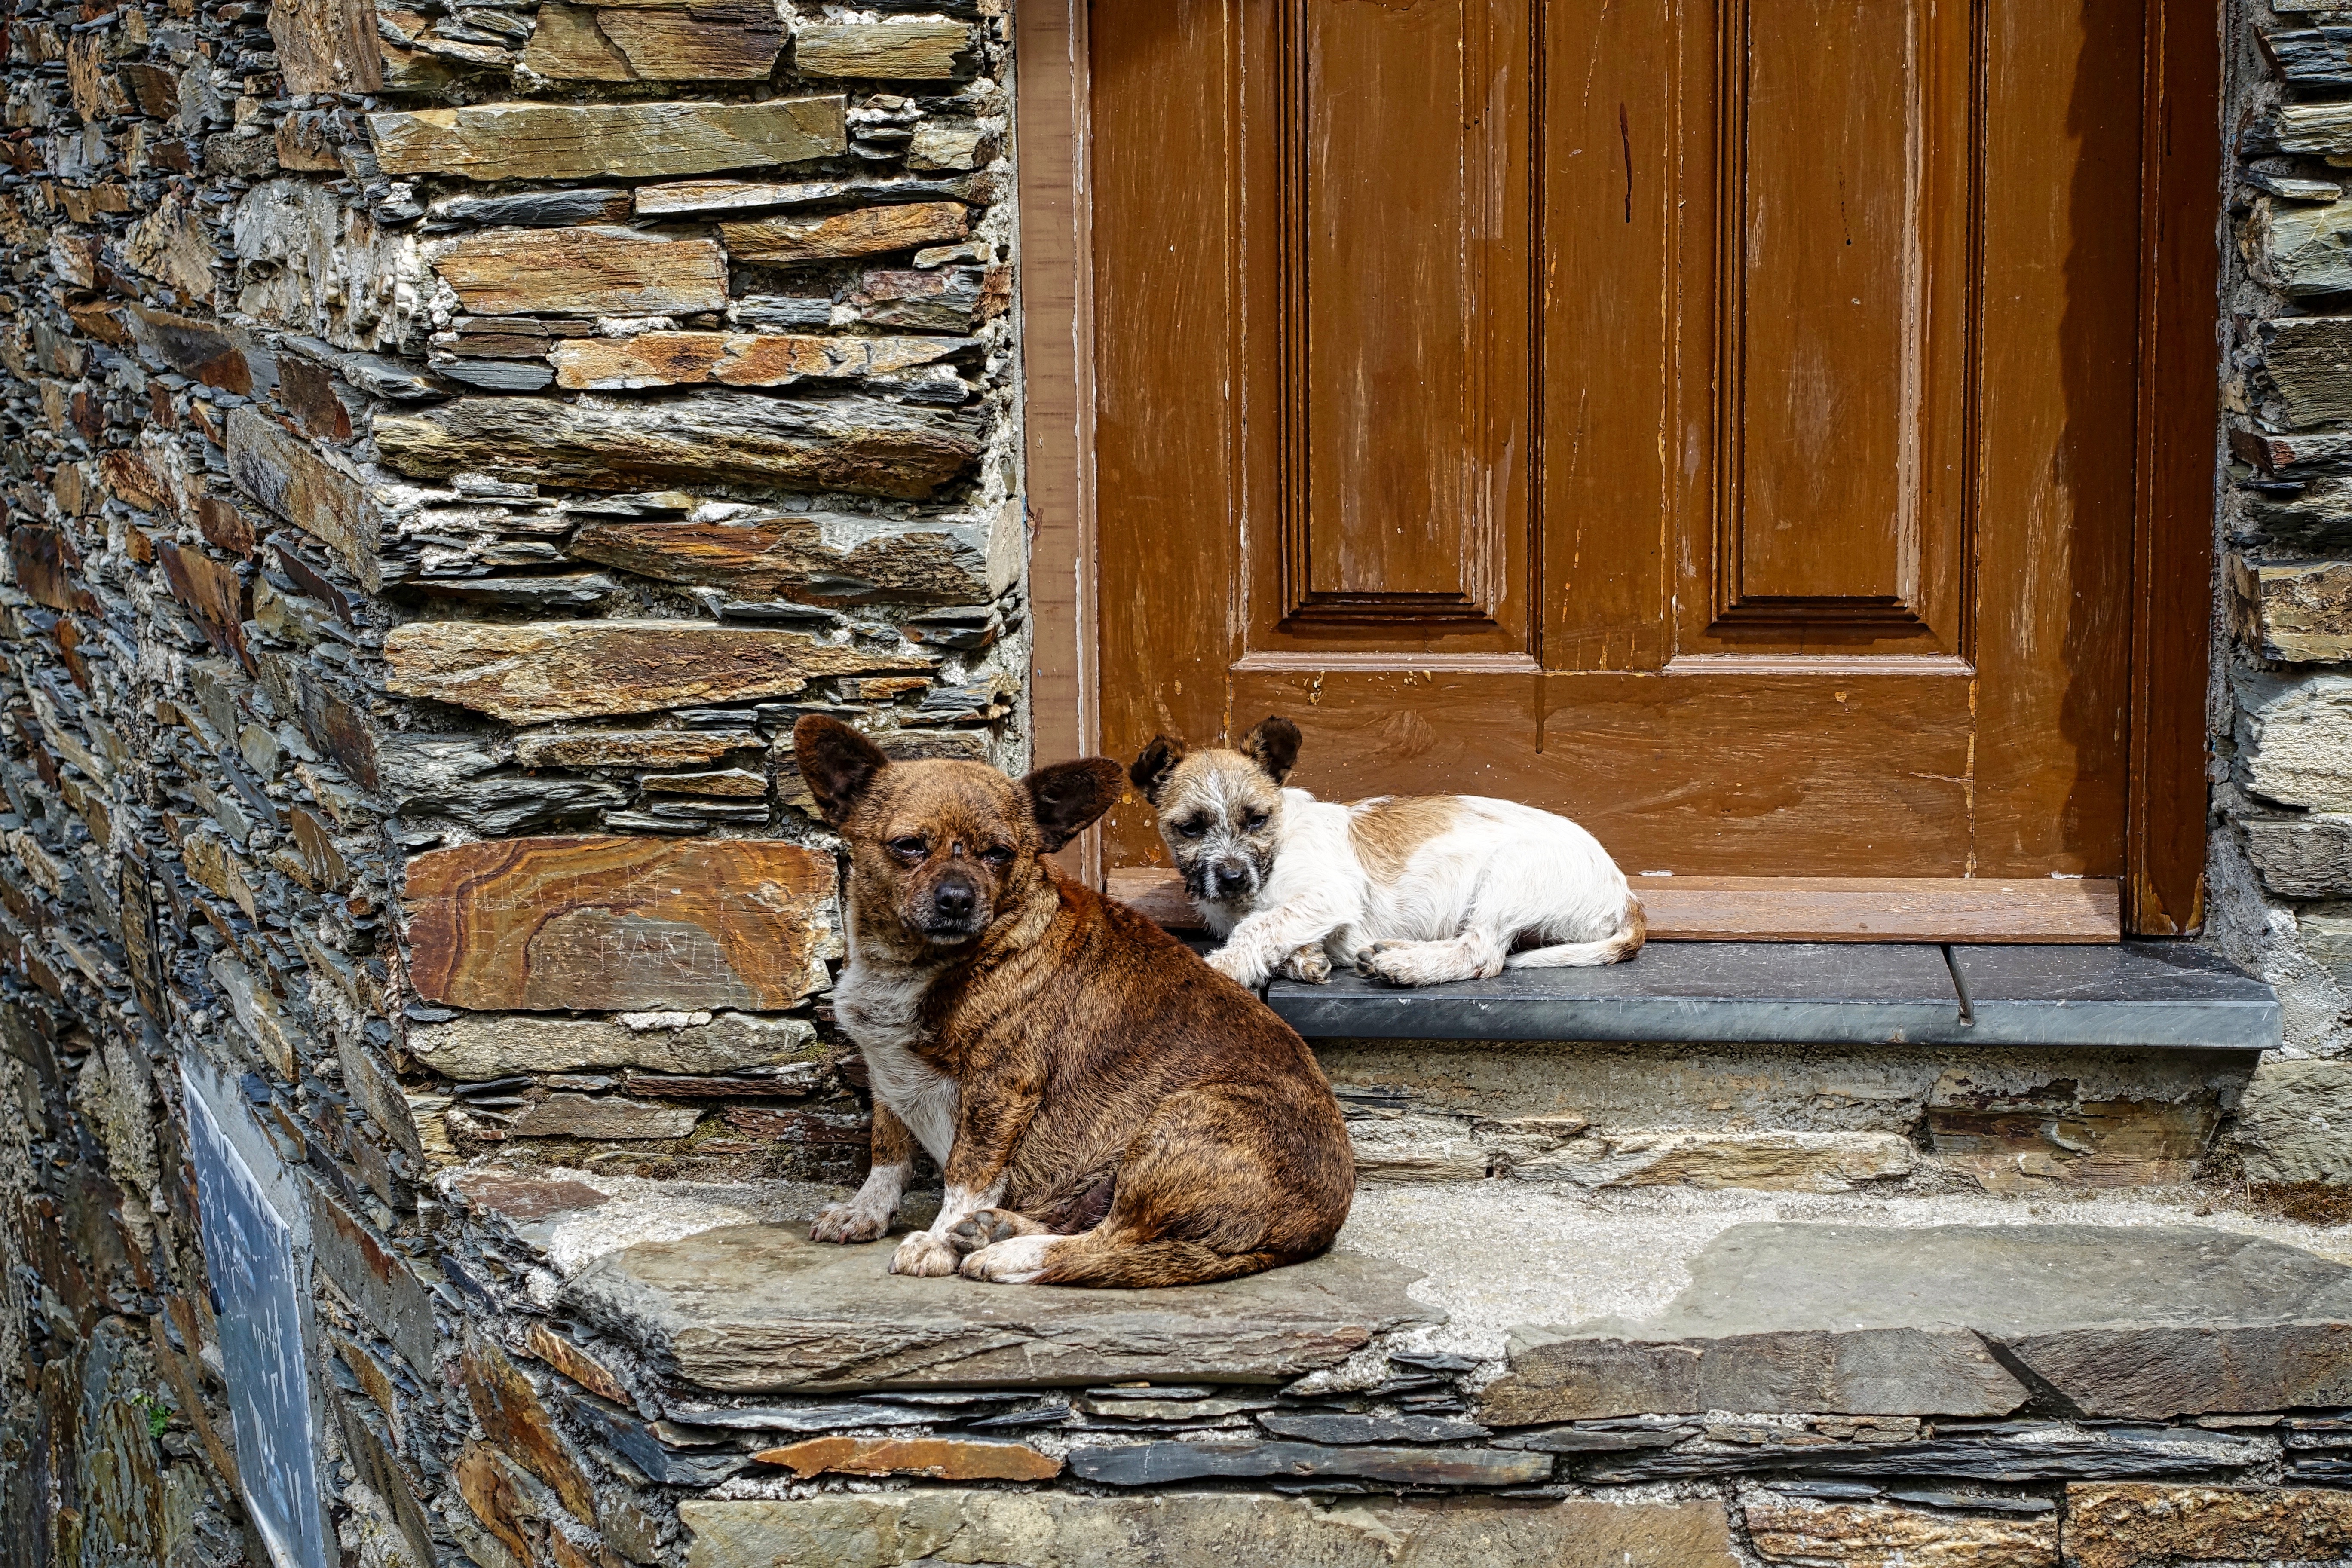
wood, home, canine, looking, wildlife, waiting, zoo, cat, sitting, mammal, fauna, pets, dogs, domestic, guarding, animal shelter, small to medium sized cats, cat like mammal